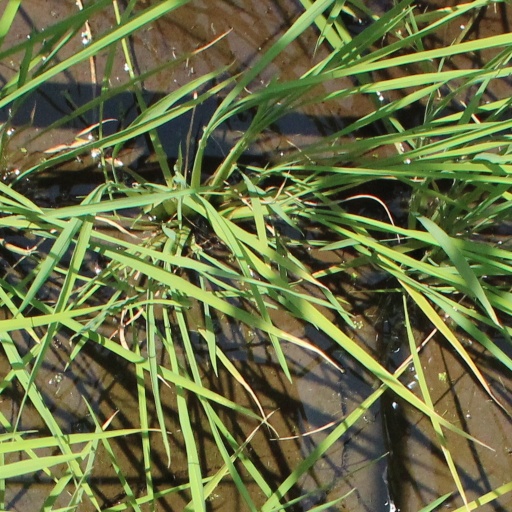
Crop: rice